Dakimakura

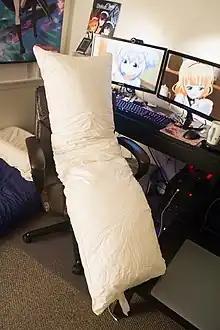
A dakimakura without a cover on it

A dakimakura (from "daki" "embrace" and "makura" "pillow") is a type of large pillow from Japan which is usually coupled with pillow covers depicting manga and anime characters. The word is often translated to English as body pillow, waifu pillow, or husbando pillow. "Dakimakura" are similar to Western orthopedic body pillows, and are commonly used by Japanese youth as "comfort objects".